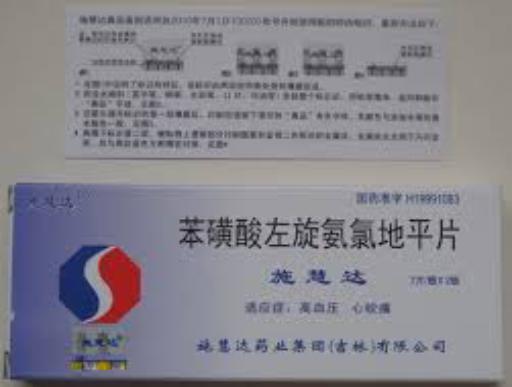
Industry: Medical